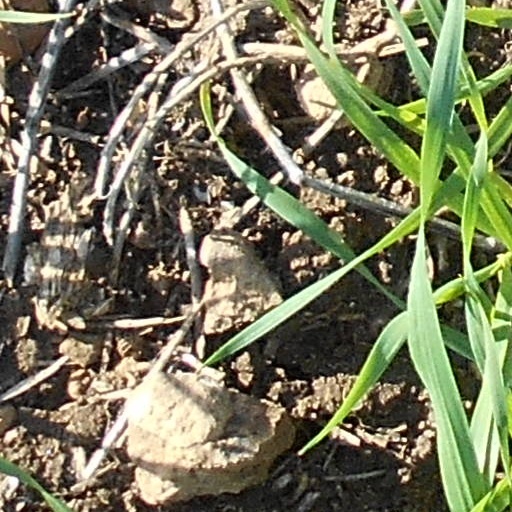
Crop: wheat